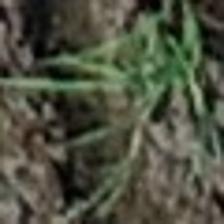
Label: clustered